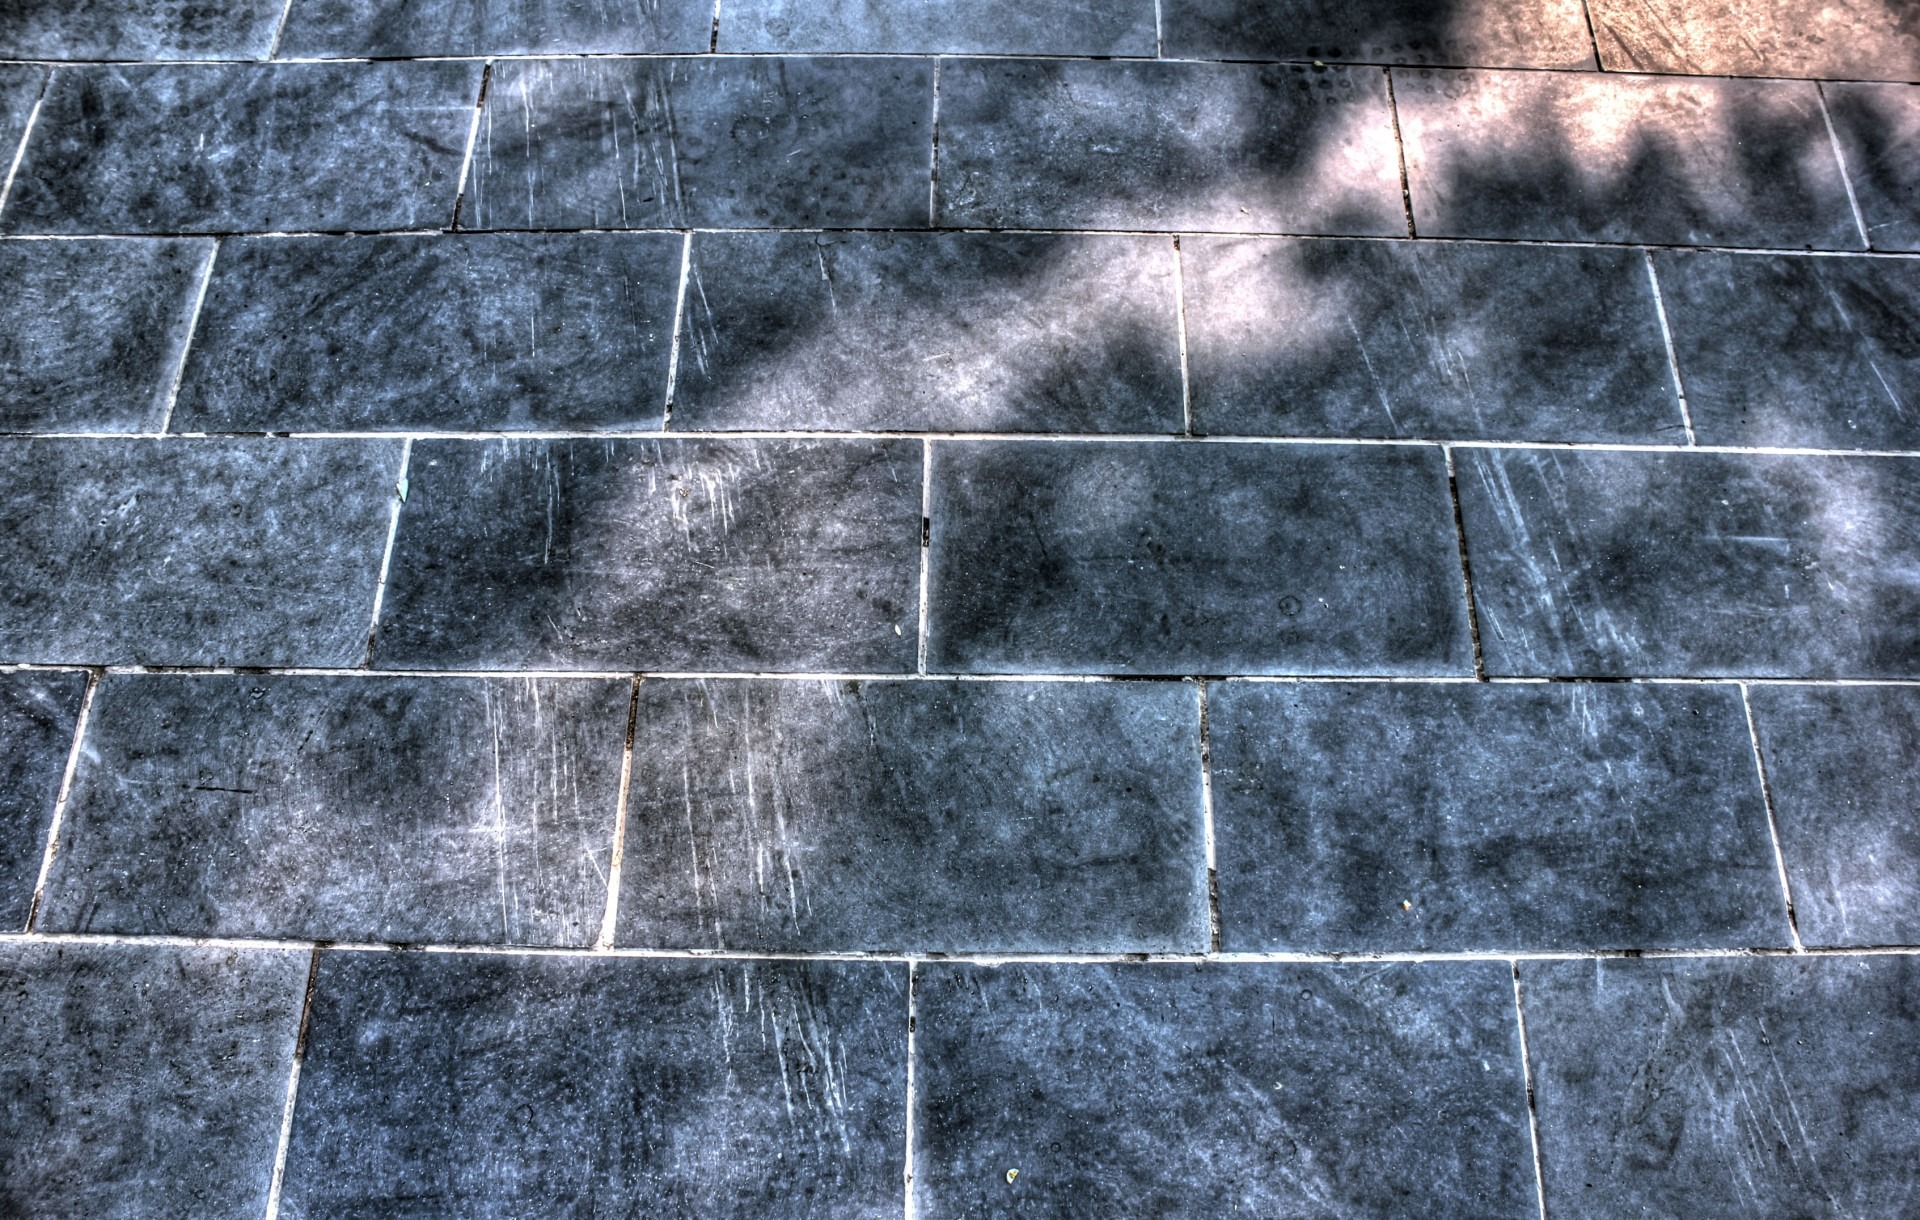
rock, sunlight, texture, floor, wall, symmetrical, asphalt, smooth, soil, gray, tile, stone wall, brick, material, outdoors, sunny, grey, bright, symmetry, tiles, flat, day, blocks, grounds, patterns, constructions, textures, backgrounds, floors, solid, designs, flooring, road surface, surfaces